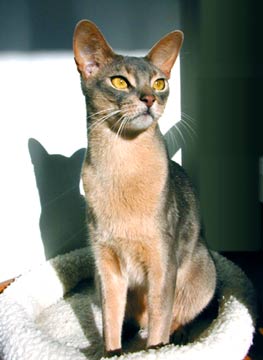
Animal: cat
Breed: abyssinian